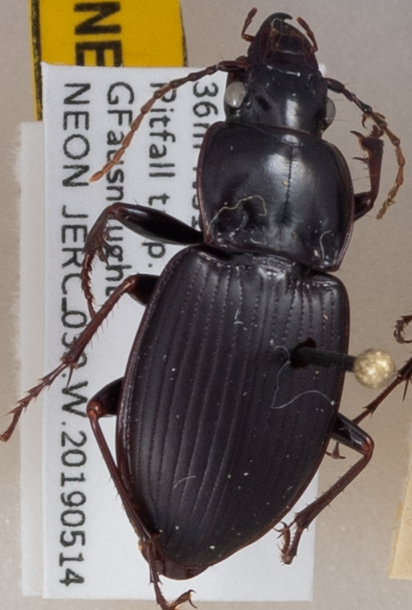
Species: Cyclotrachelus sigillatus
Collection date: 2019-05-14
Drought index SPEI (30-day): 0.872
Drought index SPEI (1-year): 2.01
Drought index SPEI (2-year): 0.968